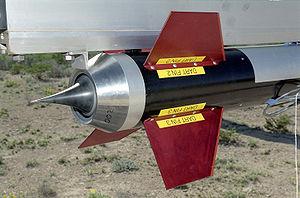
Une tuyère est un conduit de section droite variable placé à l'arrière d'un moteur produisant des gaz de combustion chauds qui permet de transformer l'énergie thermique de ceux-ci en énergie cinétique. Pour atteindre cet objectif et en fonction du contexte de mise en œuvre, une tuyère peut être convergente, divergente ou comporter une section convergente et une autre divergente. On trouve notamment des tuyères à l'arrière des moteurs à réaction équipant les avions et sur les moteurs-fusées propulsant les missiles et les lanceurs.
La tuyère aerospike est un type de tuyère expérimenté sur les moteurs-fusées à ergols liquides qui permet d'optimiser l'efficacité de la propulsion dans une large gamme d'altitudes. Un moteur-fusée équipé d'une tuyère aerospike utilise 25 à 30 % de carburant en moins à basse altitude là où les lanceurs ont besoin des poussées les plus importantes. Ce type de tuyère fait l'objet d'études depuis le début de l'ère spatiale mais sa mise au point se heurte au problème de refroidissement de la rampe qui canalise le jet de gaz. Seuls des prototypes de ce type de tuyère ont été construits. La tuyère aerospike joue notamment un rôle central dans l’architecture des projets de lanceurs orbitaux monoétages dont les moteurs doivent fonctionner dans une gamme de pression allant de la pression au niveau de la mer jusqu'au vide.